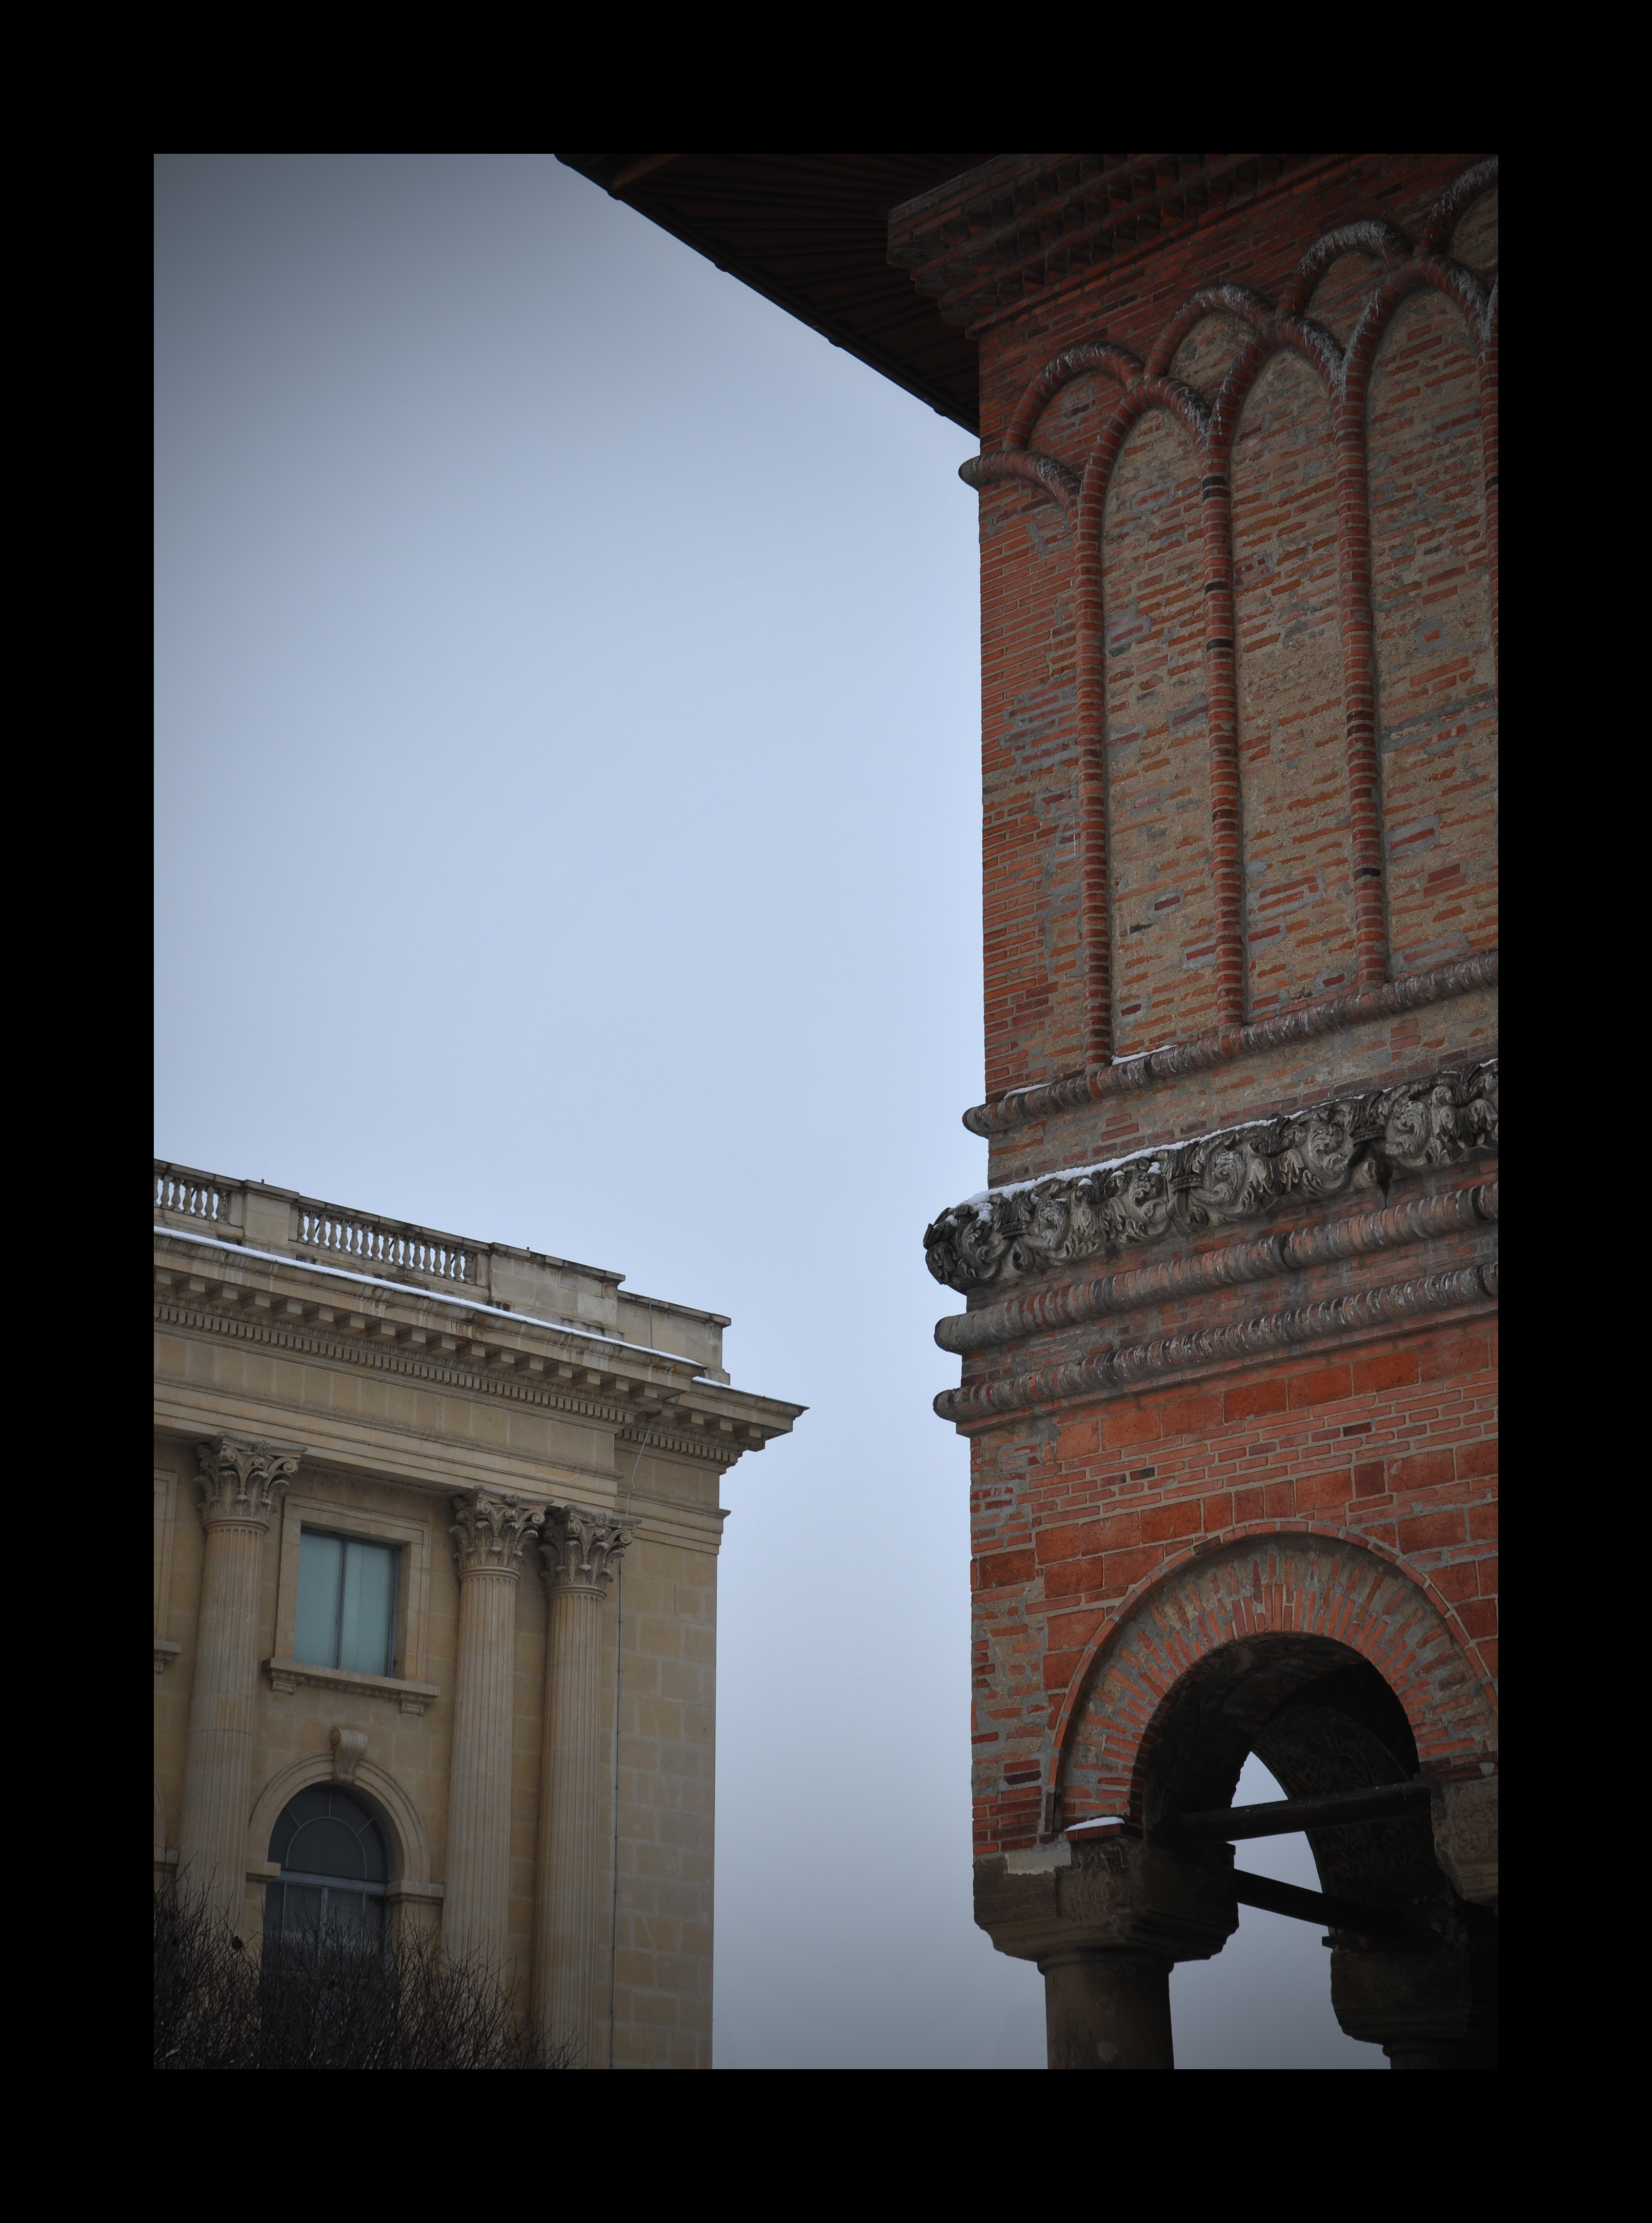
architecture, structure, photography, building, photo, arch, column, religion, landmark, facade, church, christian, photos, religious, free, de, temple, churches, fotografie, christianity, romana, style, image, orthodox, eastern, shape, romania, bucharest, bor, biserica, arhitectura, orthodoxy, romanian, ortodoxa, ortodoxia, ortodoxie, ecclesiastical, bisericeasc, cladire, edificiu, bucuresti, brancovenesc, cretulescu, kretzulescu, kretulescu, cretzulescu, cre tinism, cre tin, ancient history